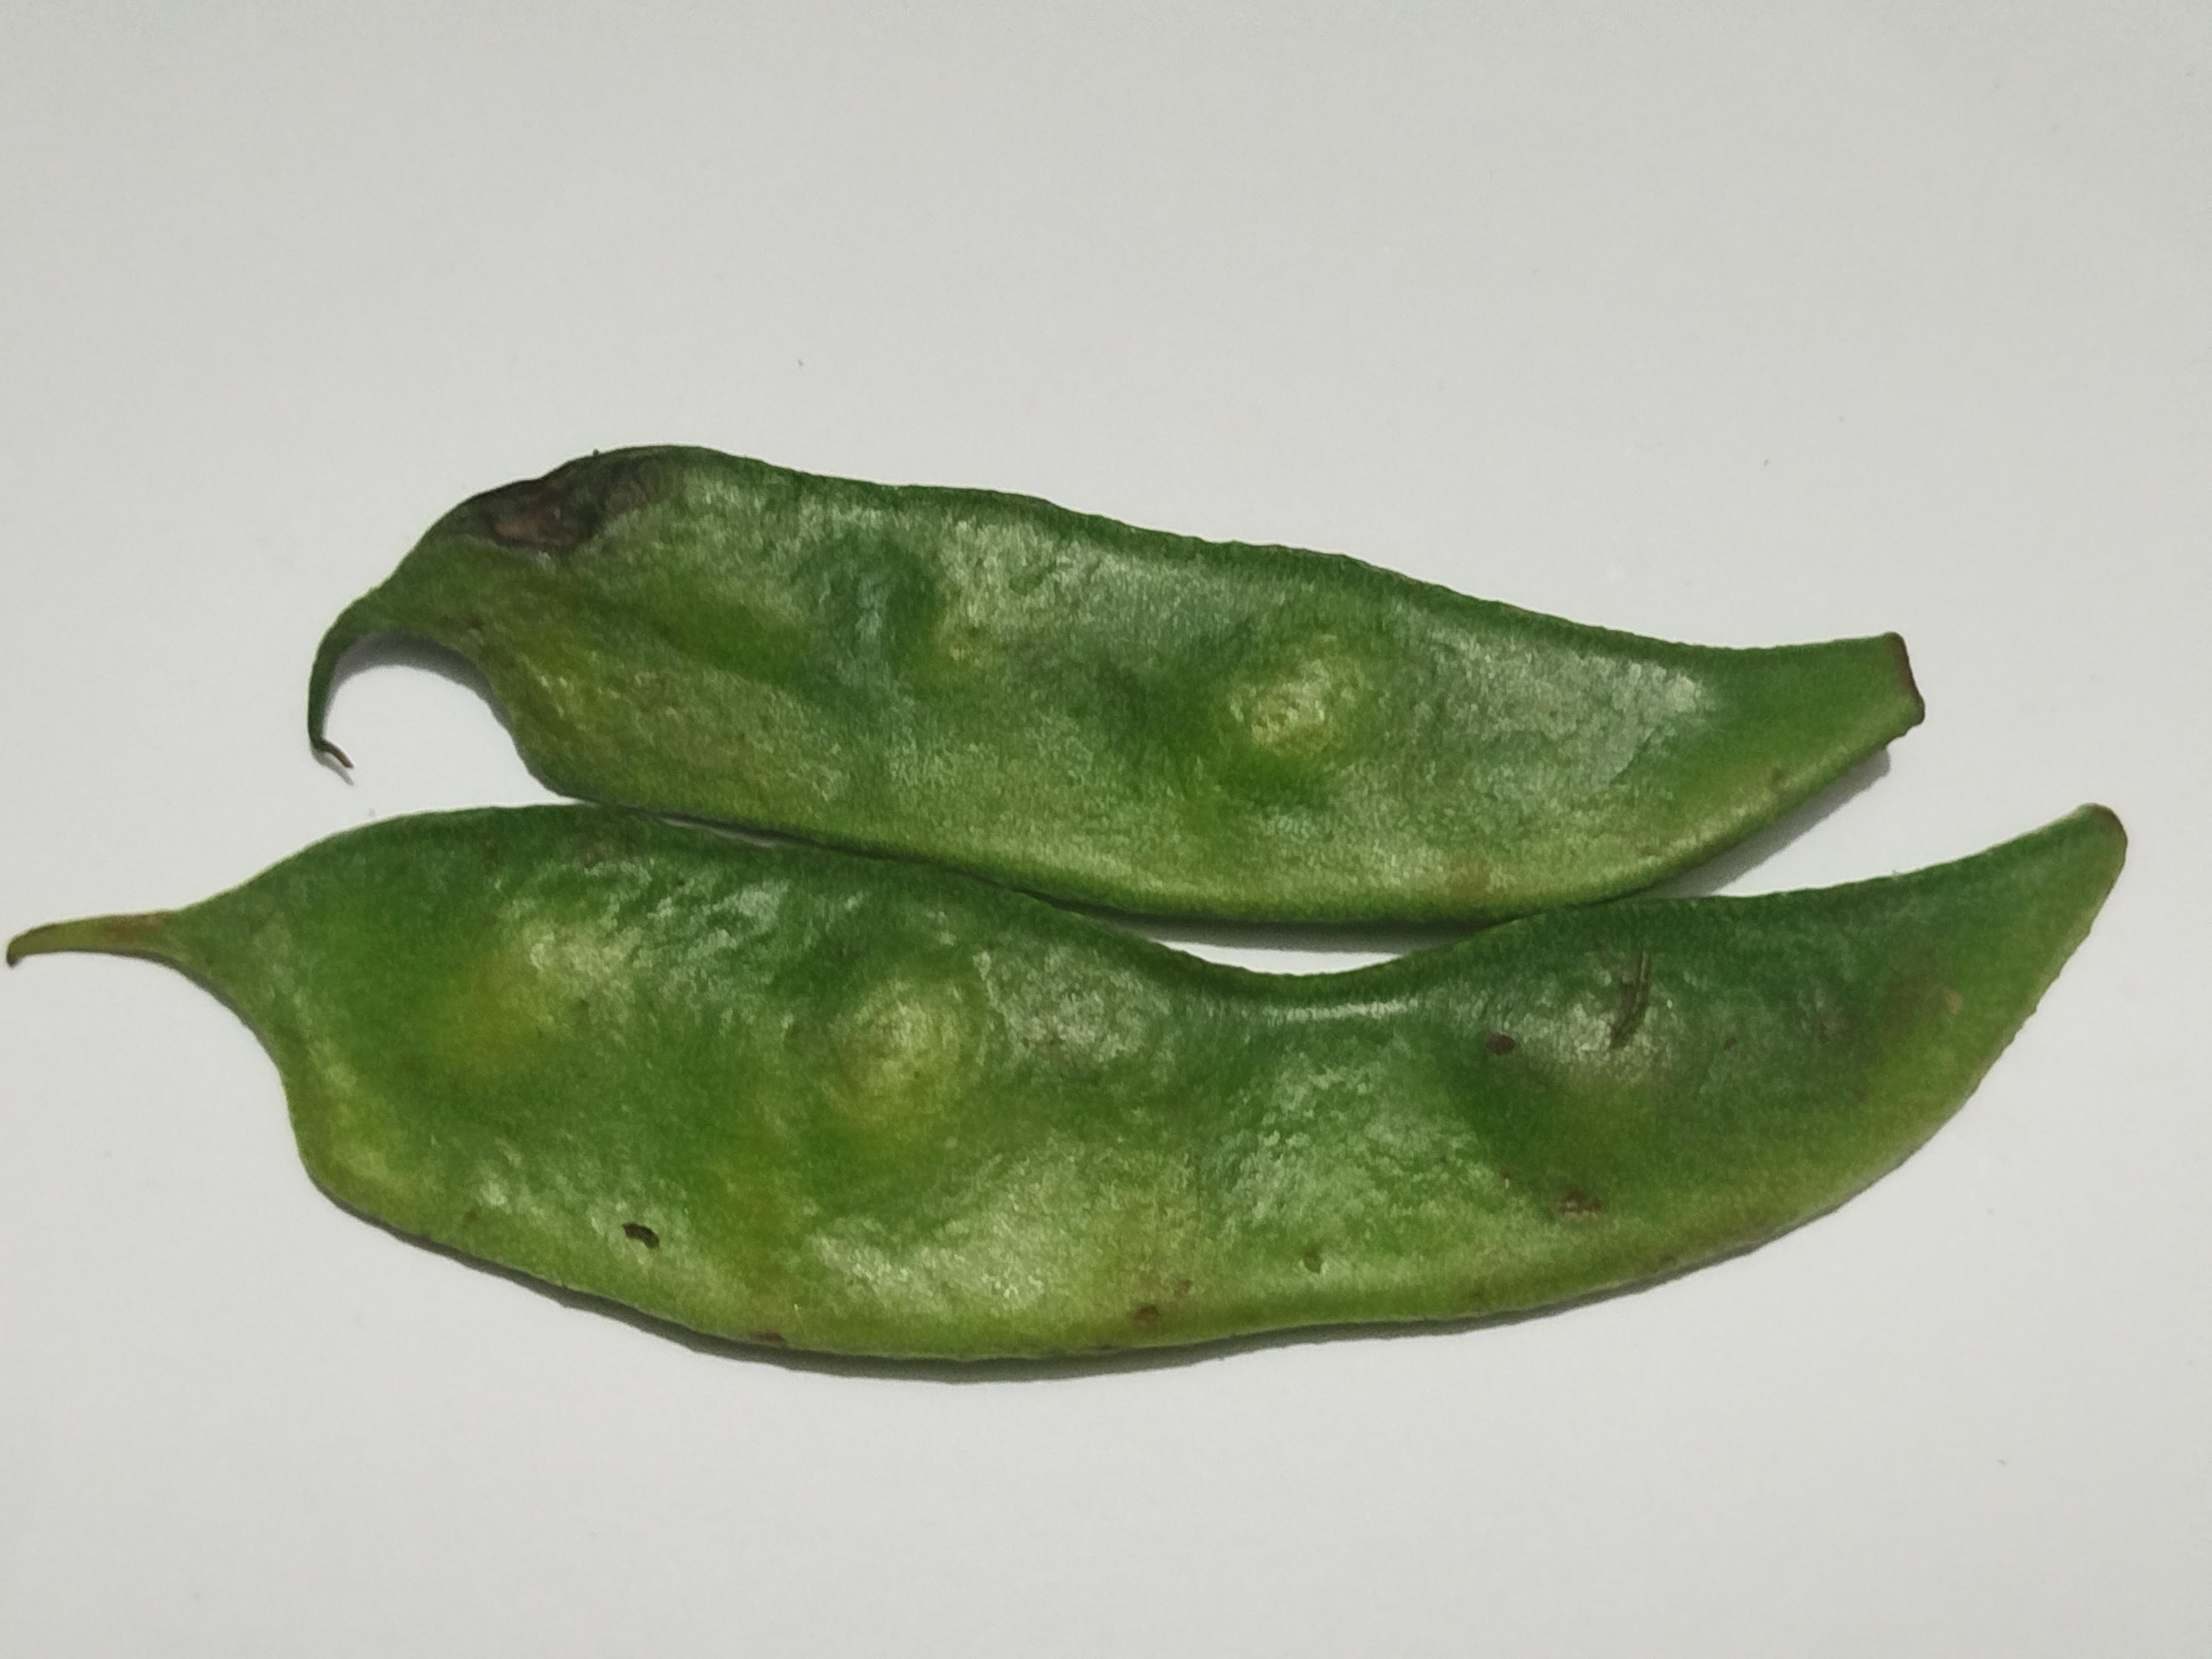
Label: Bean